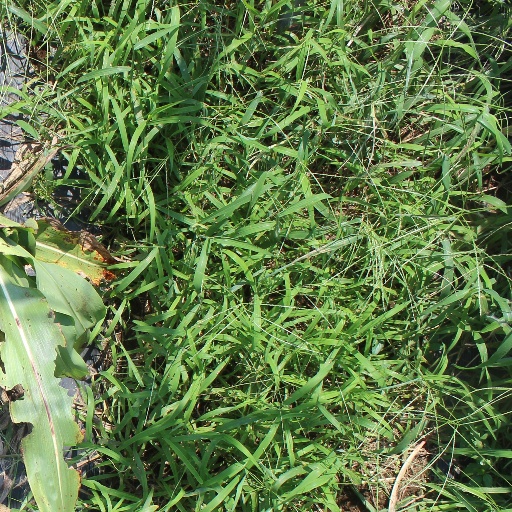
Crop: sorghum